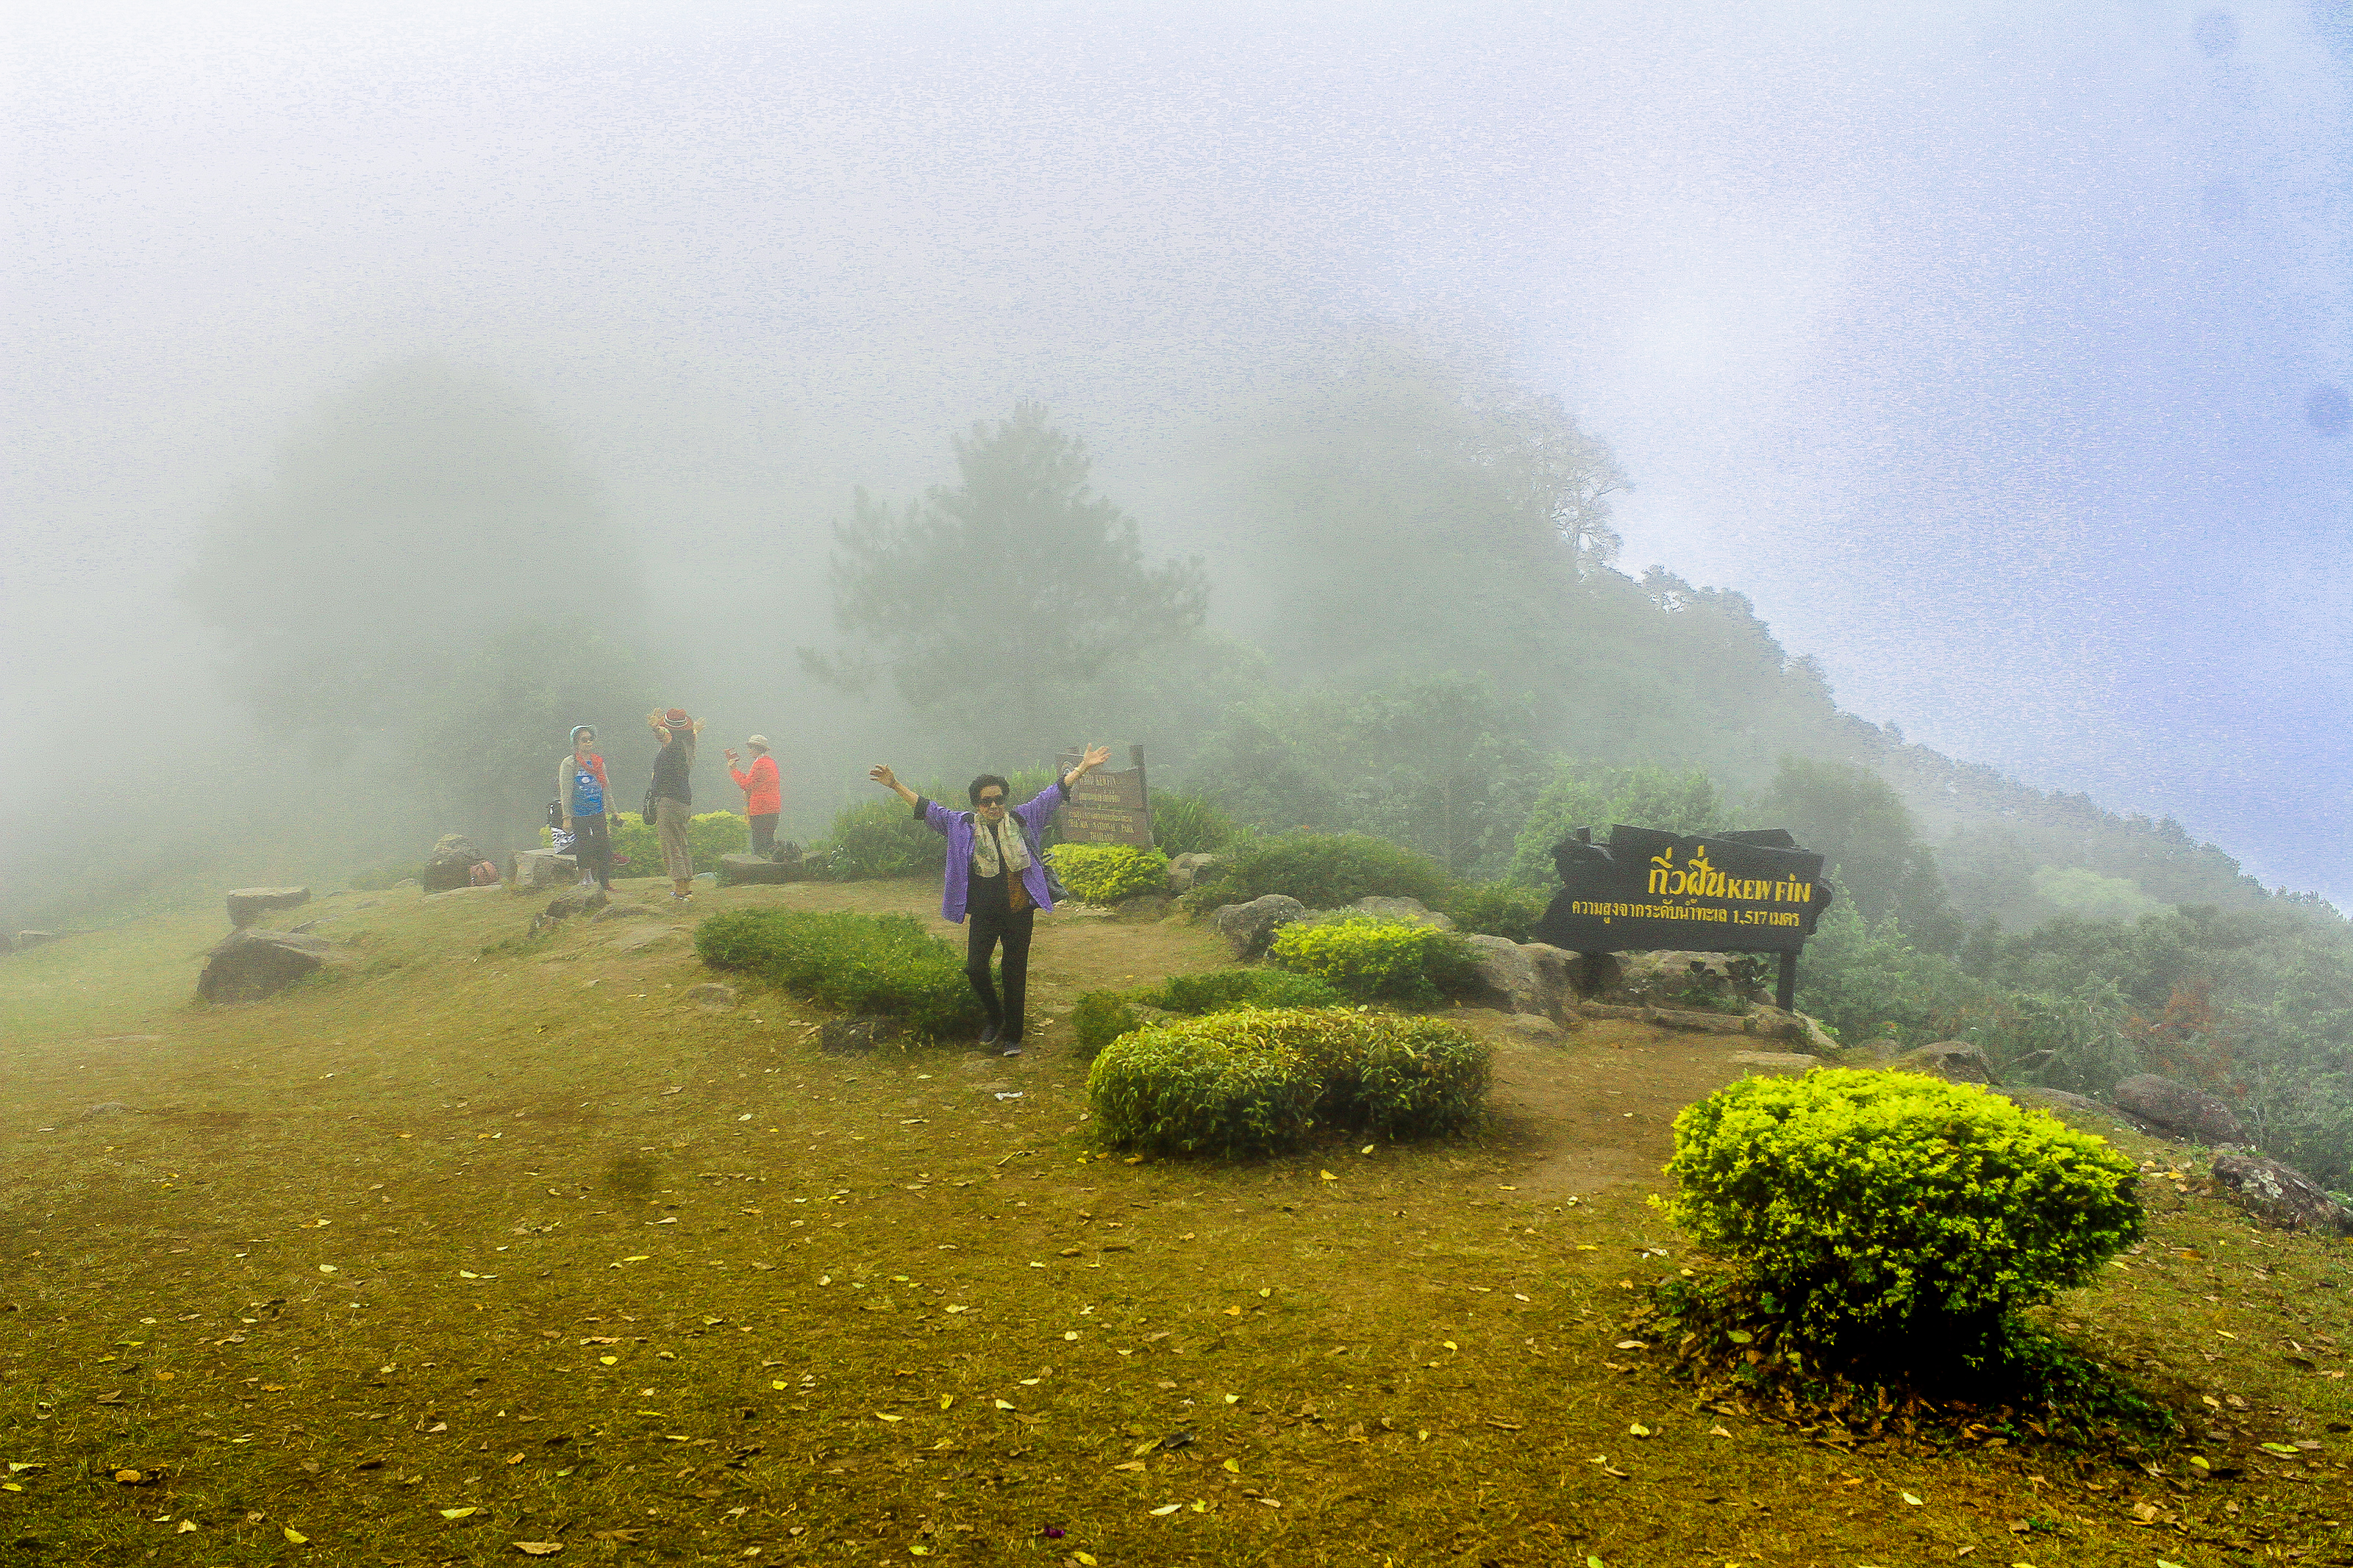
background, blue, chae, cliff, cloud, colorful, kewfin, lampang, landscape, light, morning, mountain, national, natural, nature, park, point, sky, son, thailand, top, travel, view, white, yellow, hill station, atmospheric phenomenon, mist, natural landscape, fog, grass, grassland, smoke, atmosphere, haze, tree, rural area, highland, hill, plant, plantation, meadow, tourism, road, forest